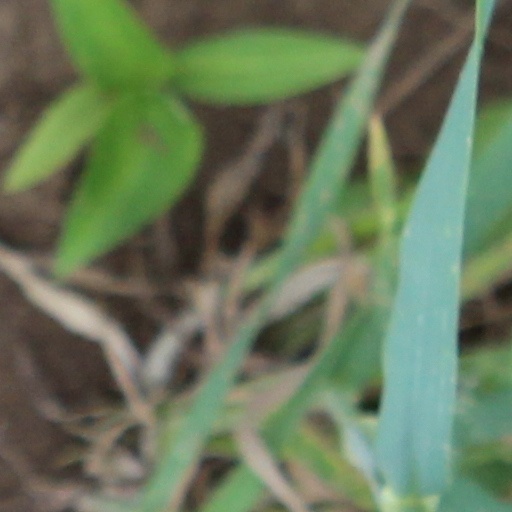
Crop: wheat